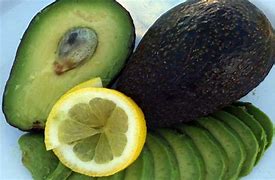
Label: Avocado